Saeima

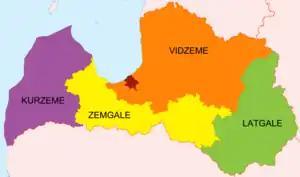
Deputies are elected from five constituencies, based on the cultural regions of Latvia.

In the 19th century, as the concept of nations began to emerge, Juris Alunāns, a member of a Latvian nationalist group called the Young Latvians, claimed ownership to the word "saeims". Despite the similar sound, similar semantic structure and clear historical connotations, he claimed that it was a purely Latvian word that he had invented. As mentioned earlier, the word bears a similar meaning: "a gathering, a meeting, a council".